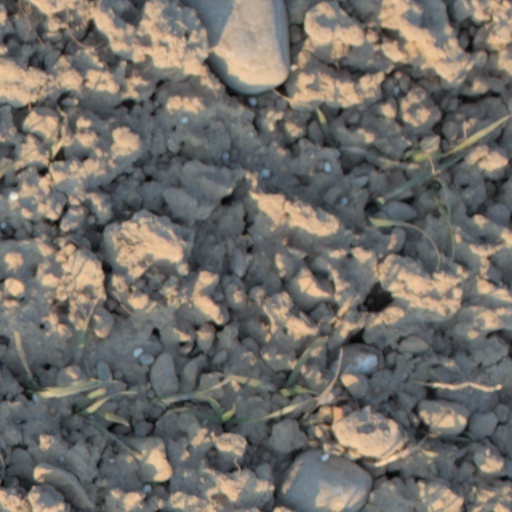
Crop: wheat